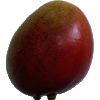
Label: red_mango